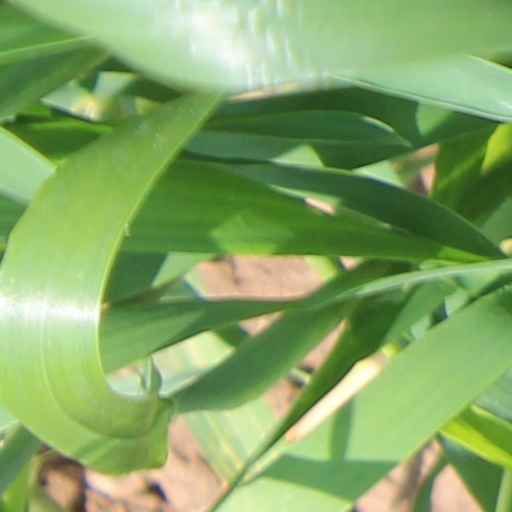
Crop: wheat